Flowering plant

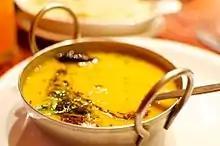
Food from plants: a dish of "Dal tadka", Indian lentil soup

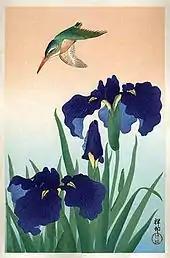
Bird-and-flower painting: "Kingfisher and iris" "kachō-e" woodblock print by Ohara Koson (late 19th century)

Agriculture is almost entirely dependent on angiosperms, which provide virtually all plant-based food and fodder for livestock. Much of this food derives from a small number of flowering plant families. For instance, half of the world's calorie intake is supplied by just three plants – wheat, rice and maize.